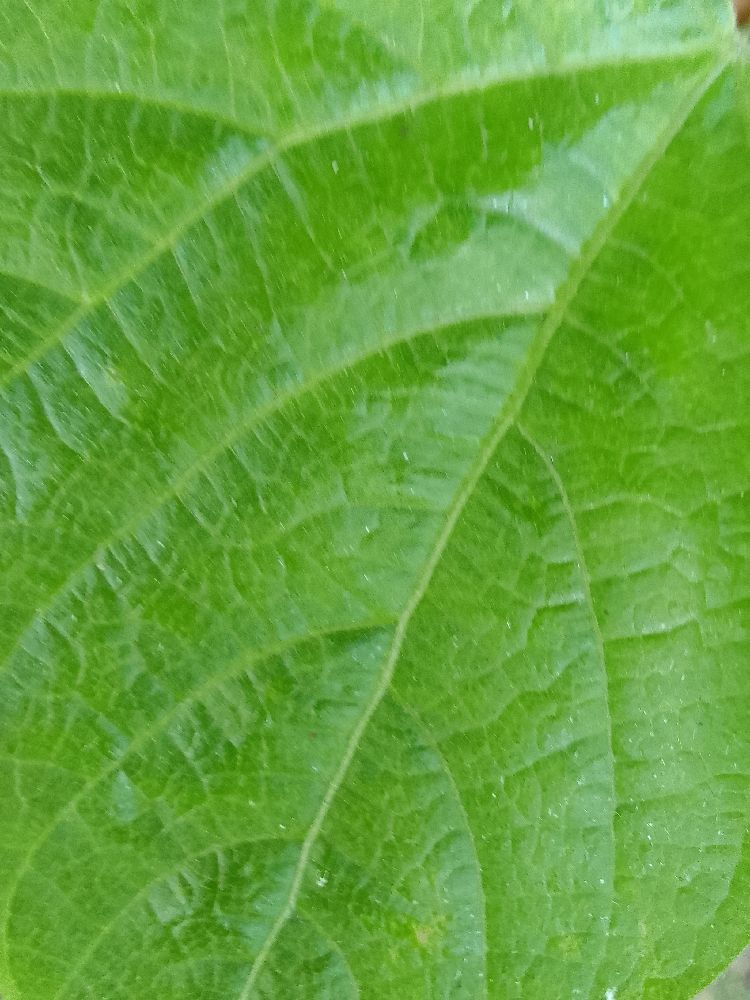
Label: healthy